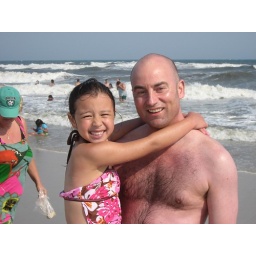
July 3, 2008 - Will and Laura and an old lady in a green hat